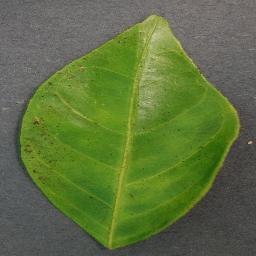
Label: Orange___Haunglongbing_(Citrus_greening)